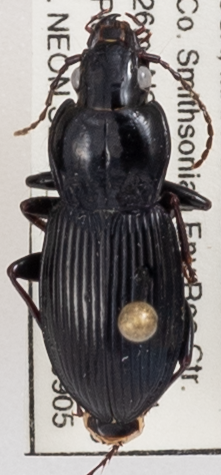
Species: Pterostichus stygicus
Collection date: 2019-09-05
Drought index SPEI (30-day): -1.45
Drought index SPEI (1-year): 1.082
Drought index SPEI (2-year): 1.546